Endogenous risk

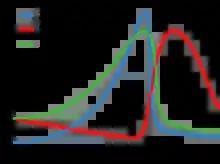

Endogenous risk, as opposed to exogenous risk, is a type of financial risk that is created by the interaction of market participants internal to the financial system. It was proposed by Jon Danielsson and Hyun-Song Shin in 2002.